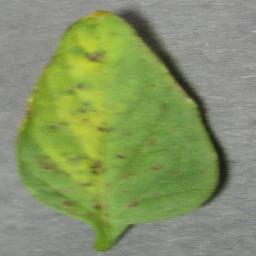
Label: Tomato___Tomato_Yellow_Leaf_Curl_Virus